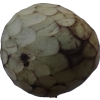
Label: cherimoya